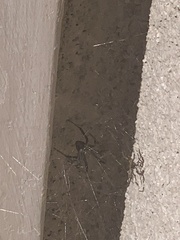
Species: Lactrodectus_hesperus